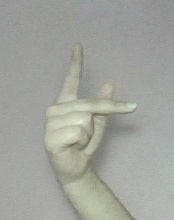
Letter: dha